Slayer's Slab

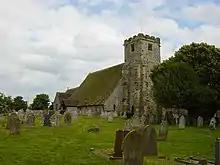
Lyminster church

The Slayer's Slab is a title given to a medieval gravestone formerly in the graveyard of Lyminster church in West Sussex, England. It has now been moved inside the church to protect it from weathering.